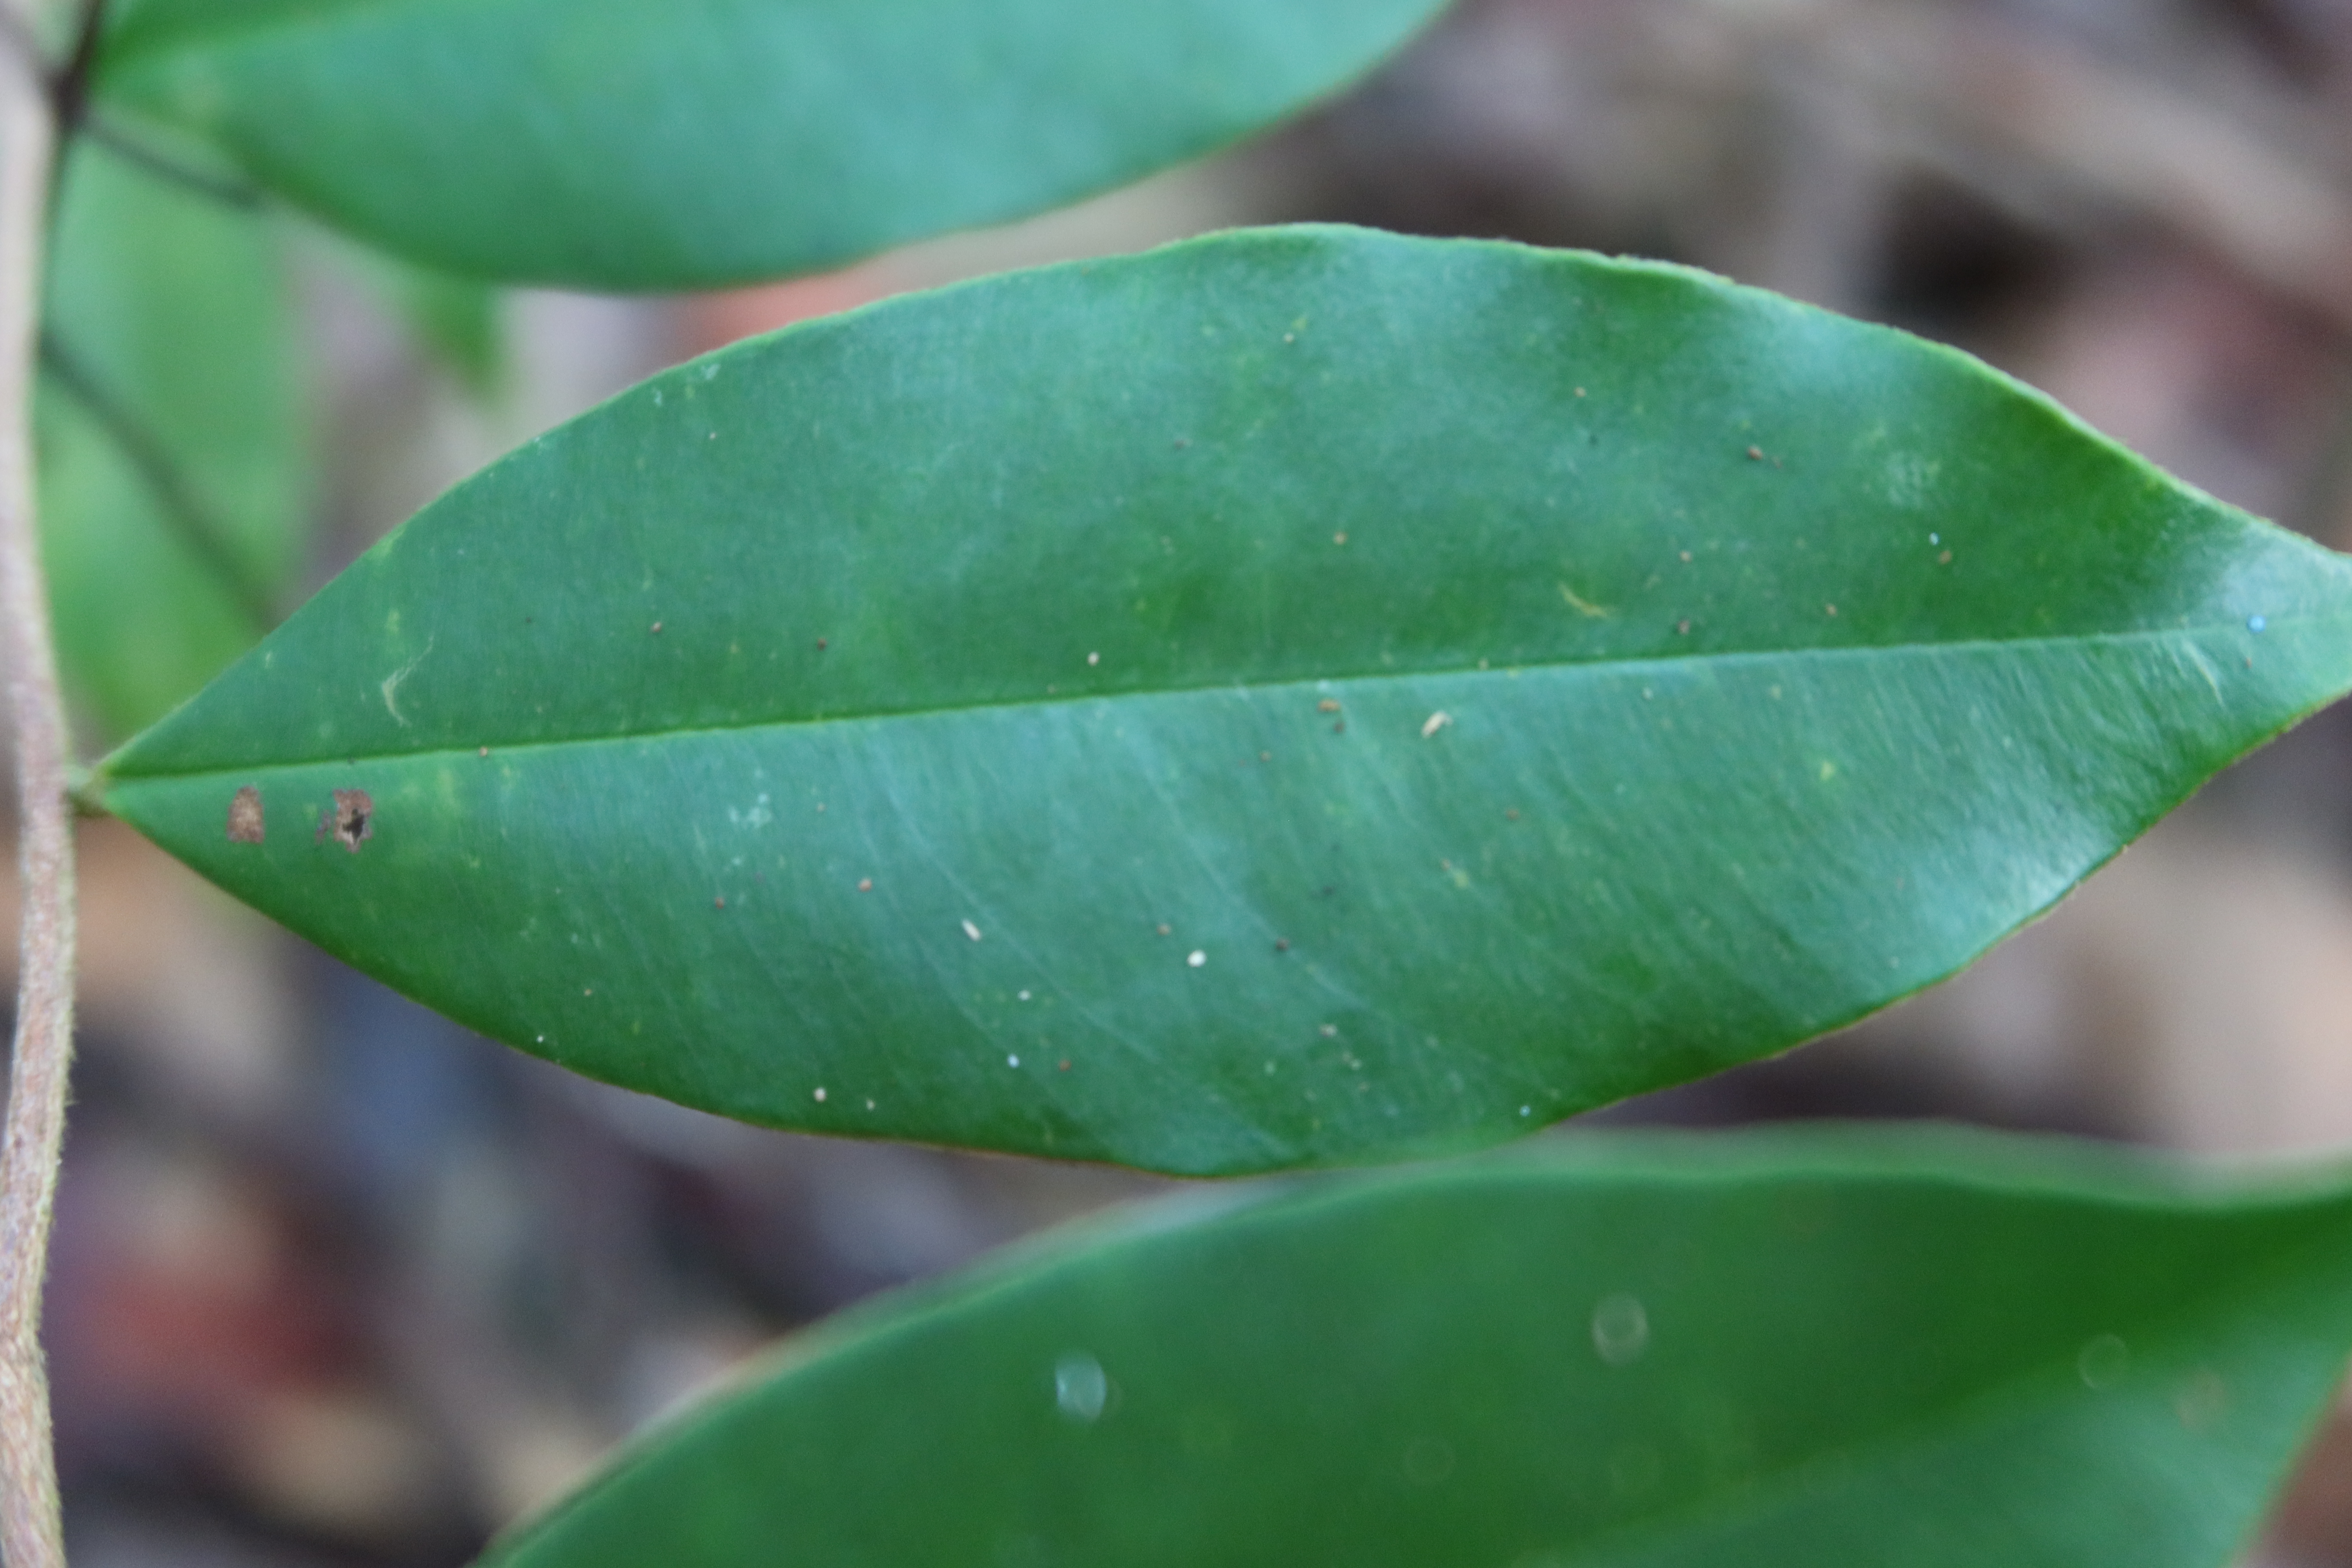
Label: Brown spots